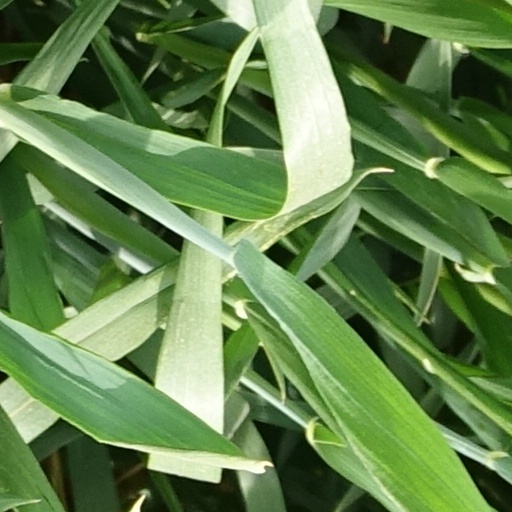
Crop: wheat